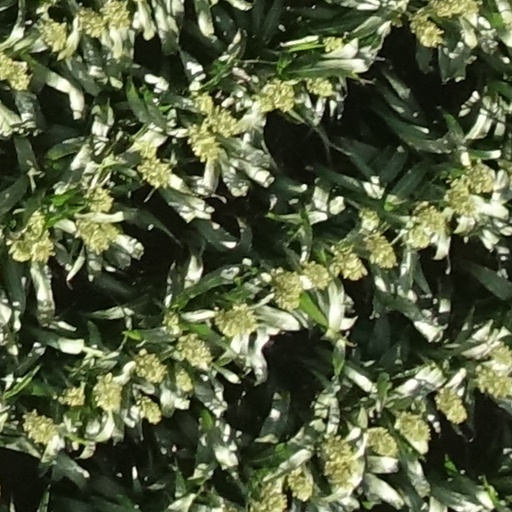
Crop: sorghum